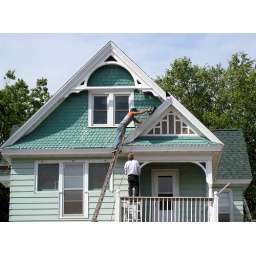
Installing new shingles on roof of second story porch on a house in La Crosse, Wisconsin.